Coins of Australia

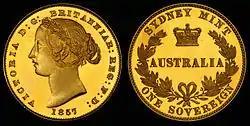
Australia 1857 Sovereign (proof)

Unofficial gold coins were used during the gold rush of the 1850s. Traders' tokens were also used because of the shortage of coins caused by the large increase in population. Requests to make gold coins in Adelaide in 1852 to compensate for the shortage of coins were rejected by Britain after 25,000 One Pound pieces were struck.